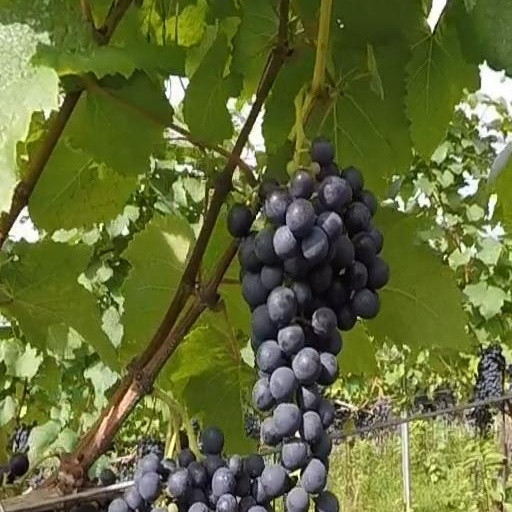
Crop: grape